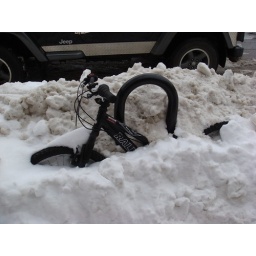
Don't leave you bike in the street on a snow day!